Fasti of the Gonzagas

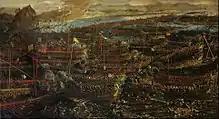
Tintoretto, "Battle of Lepanto" (1571; private collection) - a large oil sketch for the masterpiece lost in a fire at the Palazzo Ducale in Venice in 1577

The commission came in two halves, with four canvases ordered in 1578 for the Sala dei Marchesi, followed by another four for the "Sala dei Duchi", and all eight completed by or in 1580. He had been commissioned to produce a "Battle of Lepanto" for the Palazzo Ducale in Venice in 1571, which was widely praised and whose reputation may have reached Mantua, a city which at that time kept a close eye on Venetian art trends. The commission may also have been influenced by a wish to compete with the Medici's battle paintings by Vasari at the Palazzo Vecchio and the cycle of battle paintings produced for the Palazzo Farnese at Caprarola by Taddeo Zuccari for the Farnese.